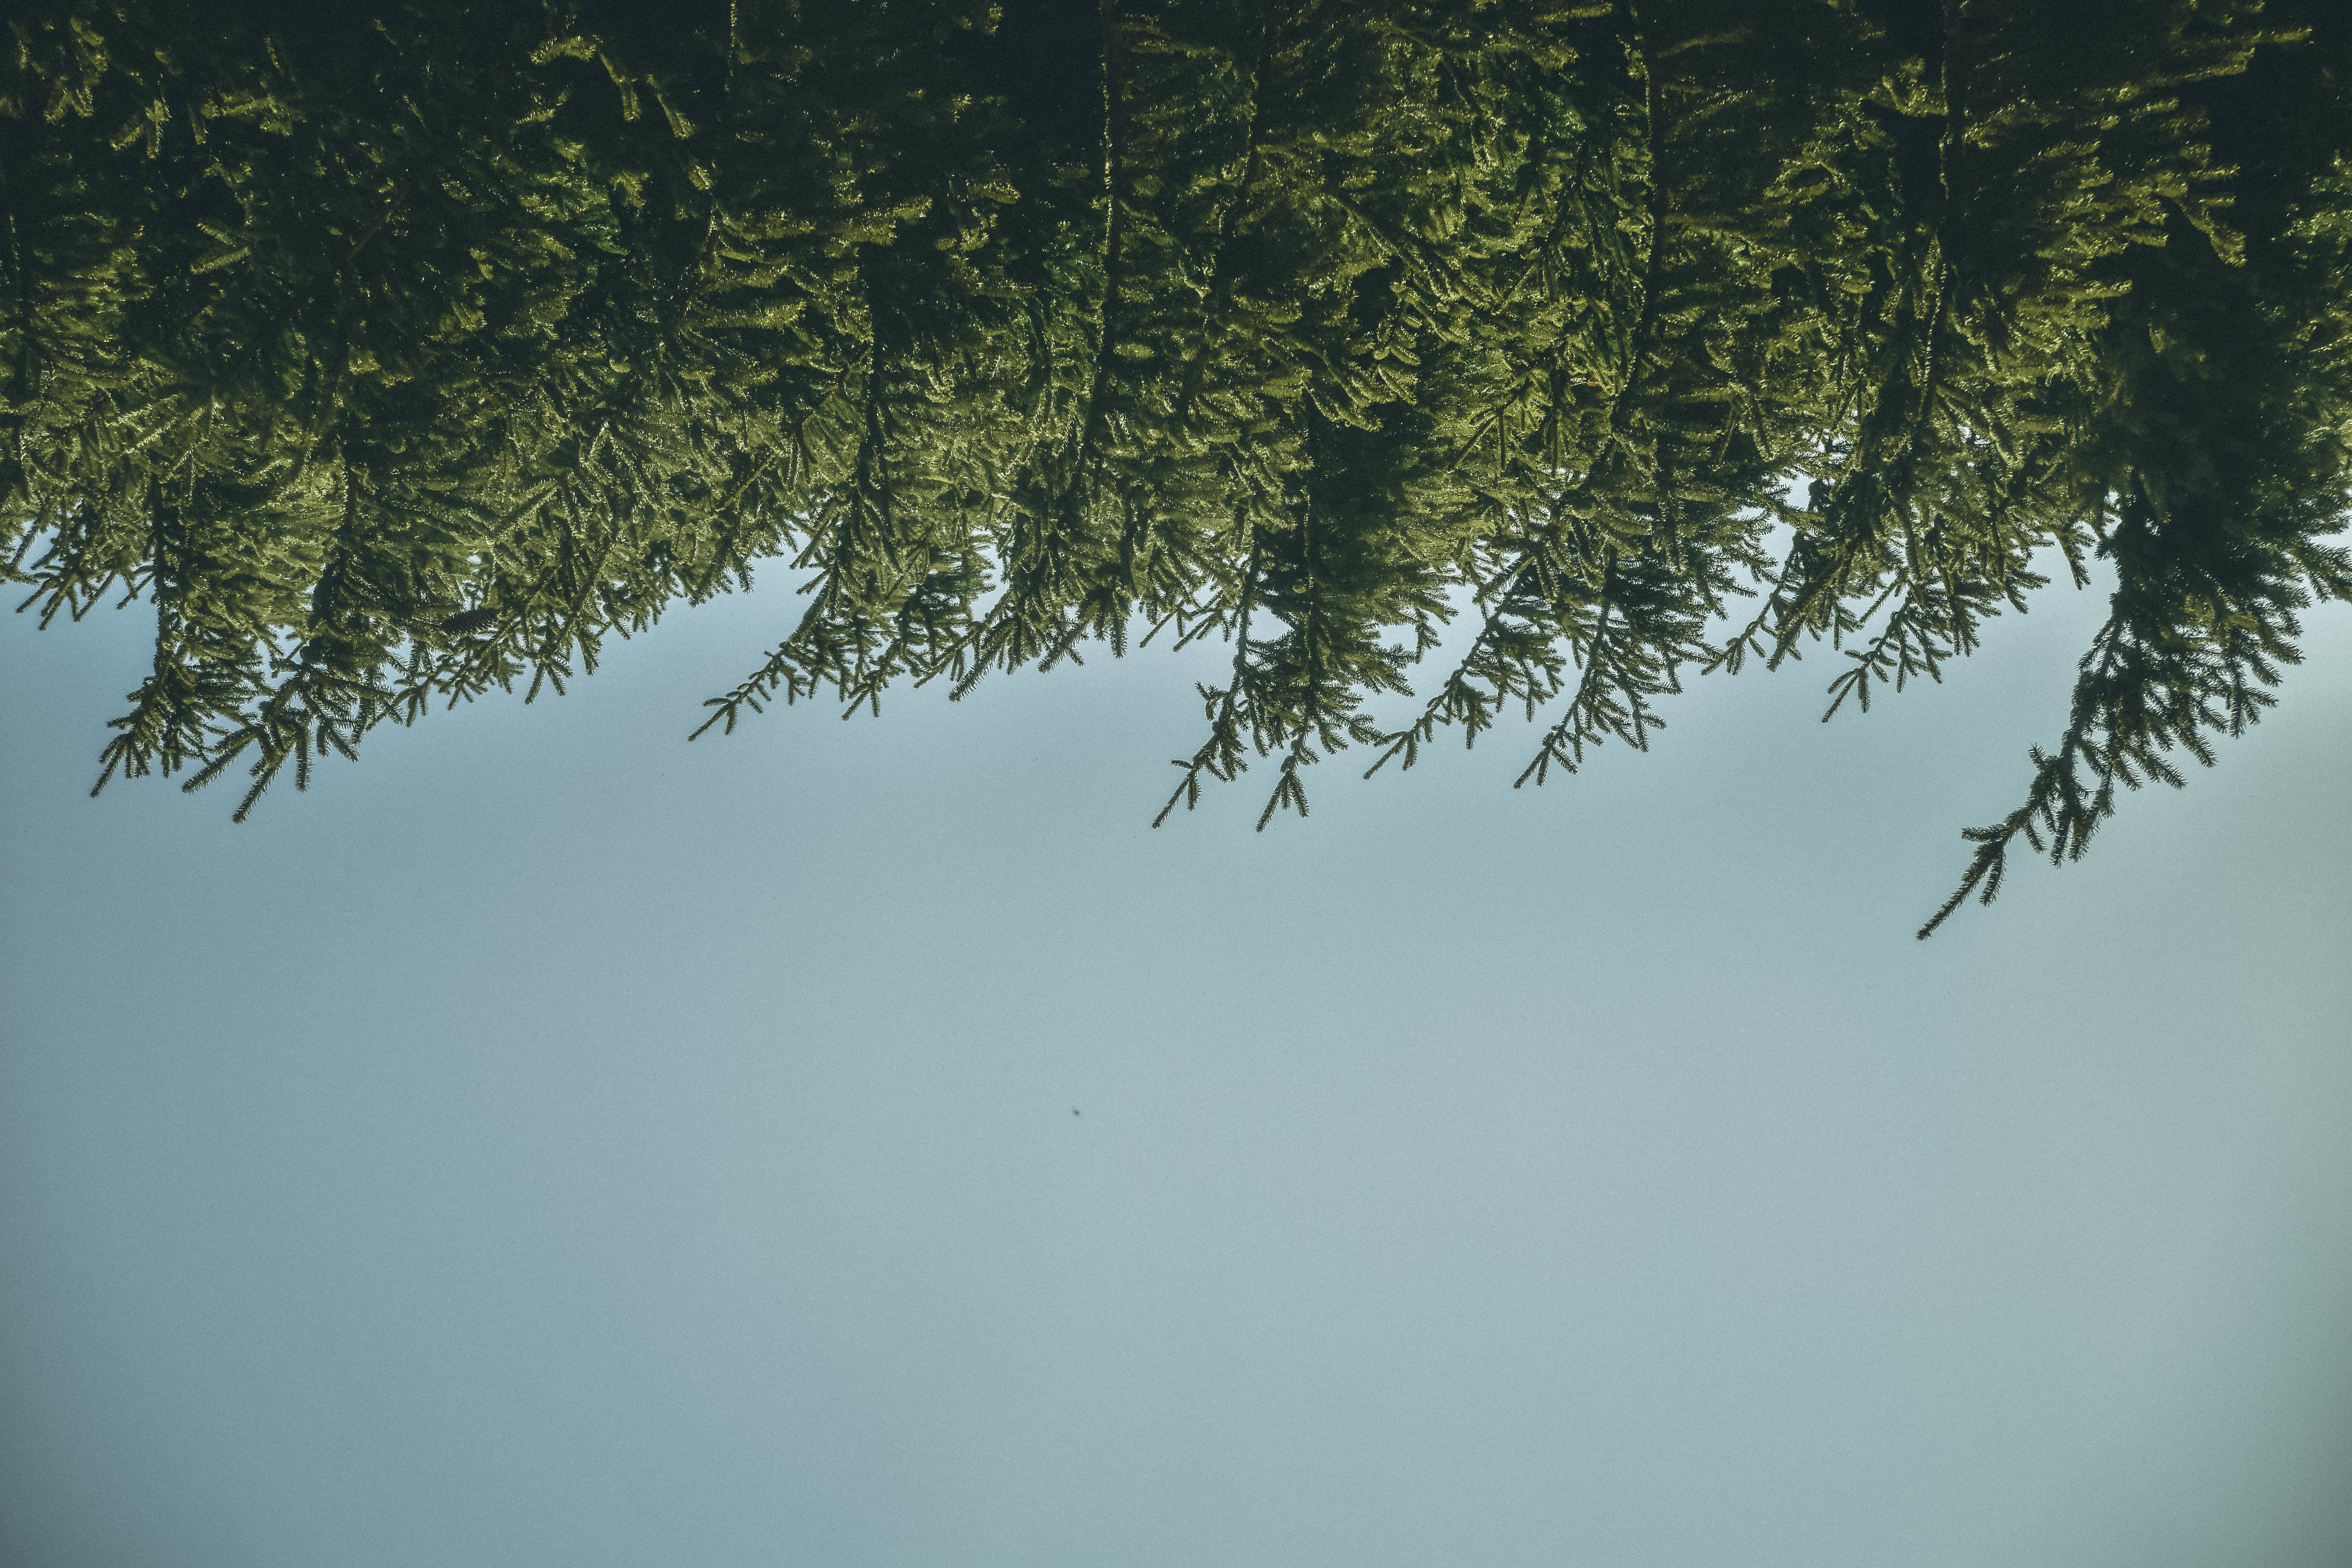
green, blue, tree, water, sky, vegetation, leaf, plant, botany, wall, woody plant, branch, grass, reflection, photography, forest, pine family, plant stem, winter, twig